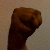
The image shows a hand gesture representing the letter 'M' in Indian Sign Language.